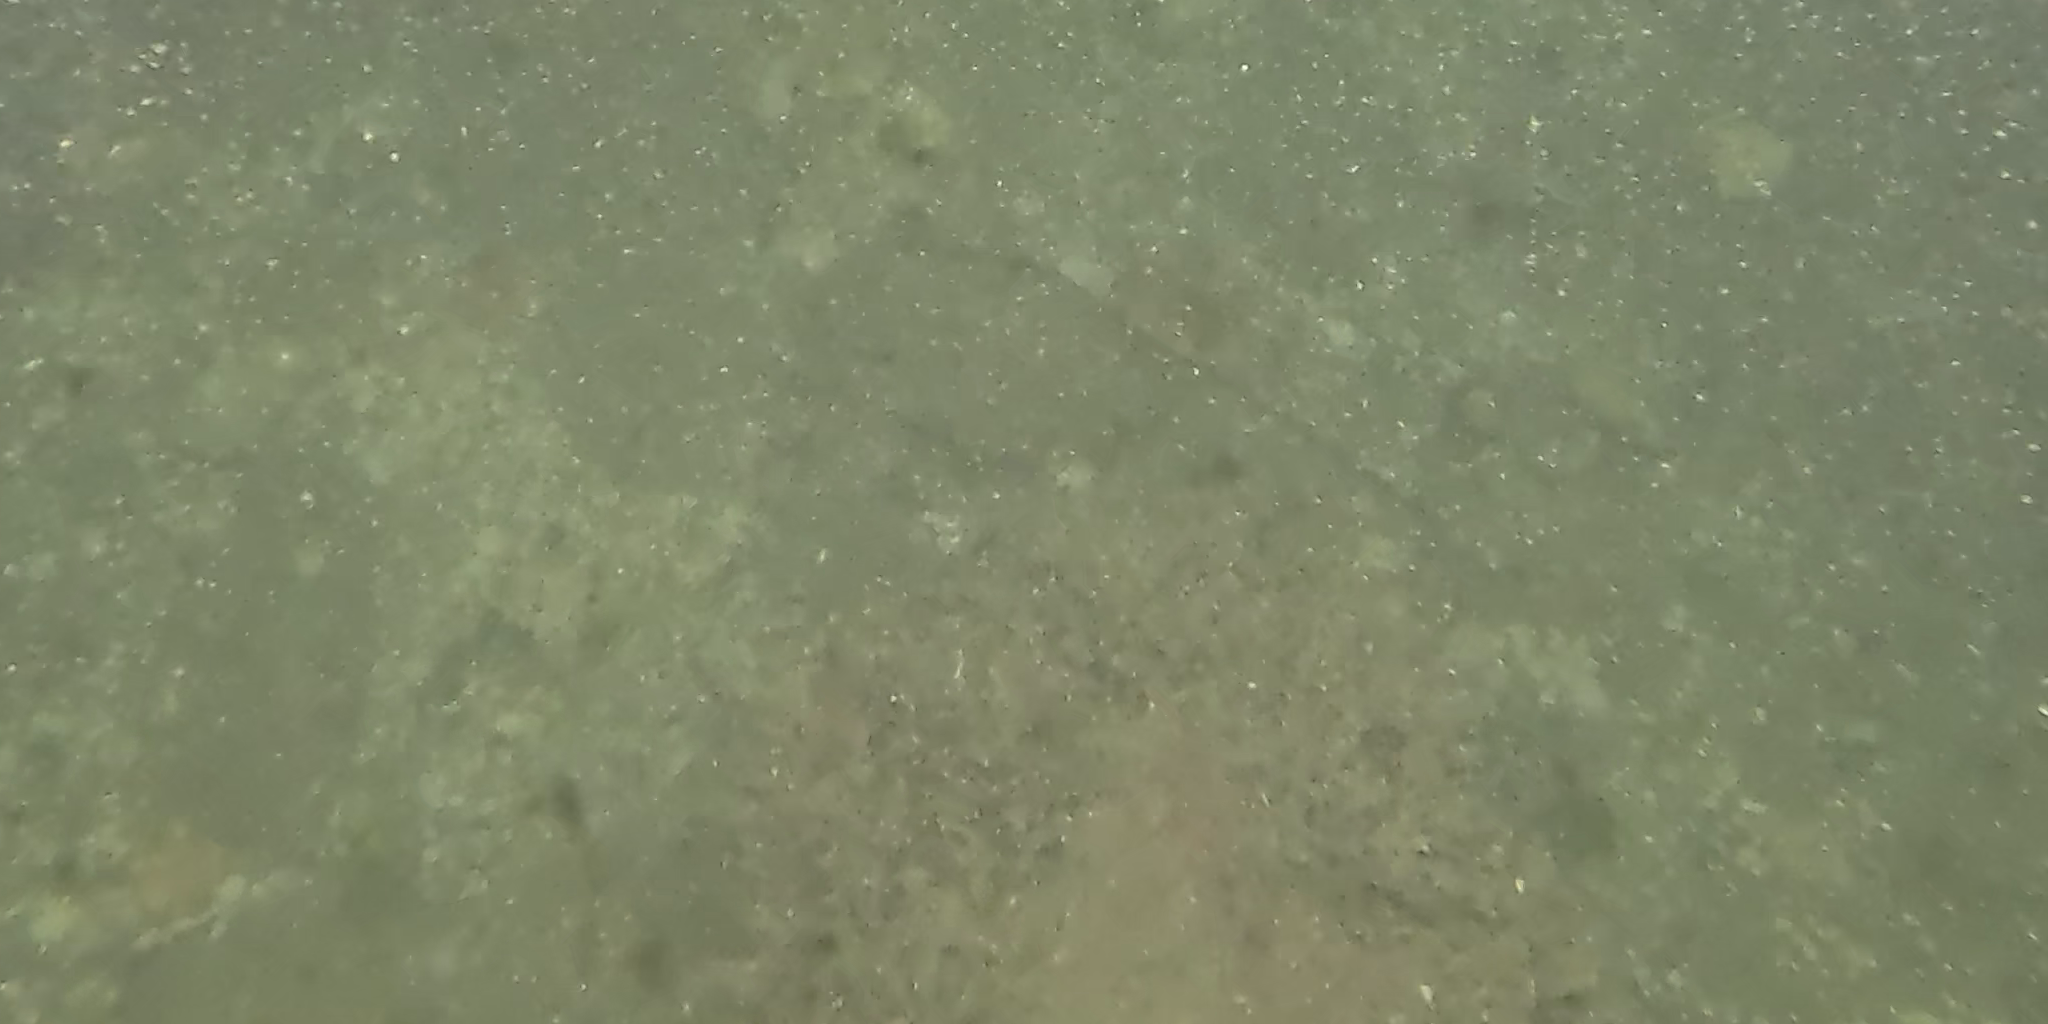
Seabed habitat: stone